East Otto, New York

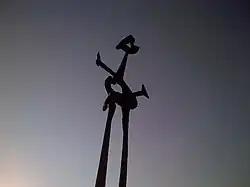
Griffis Sculpture Park

East Otto is a town in Cattaraugus County, New York, United States. The population was 977 at the 2020 census. The town, along with neighboring Otto, is named after an agent of the Holland Land Company, Jacob Otto. The town of East Otto is on the northern border of the county.